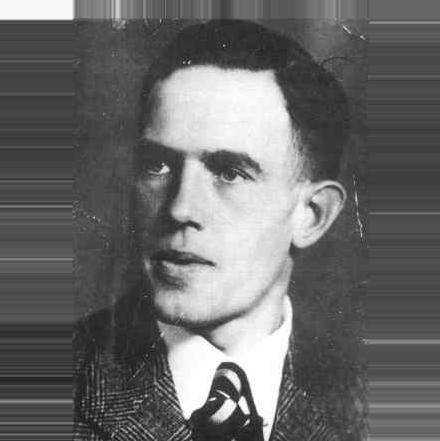
Age: 25